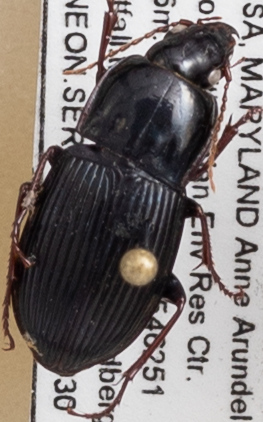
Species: Pterostichus (Abacidus) sp.
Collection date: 2021-09-30
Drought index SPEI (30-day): -0.184
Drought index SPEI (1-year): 0.738
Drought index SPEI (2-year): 1.45